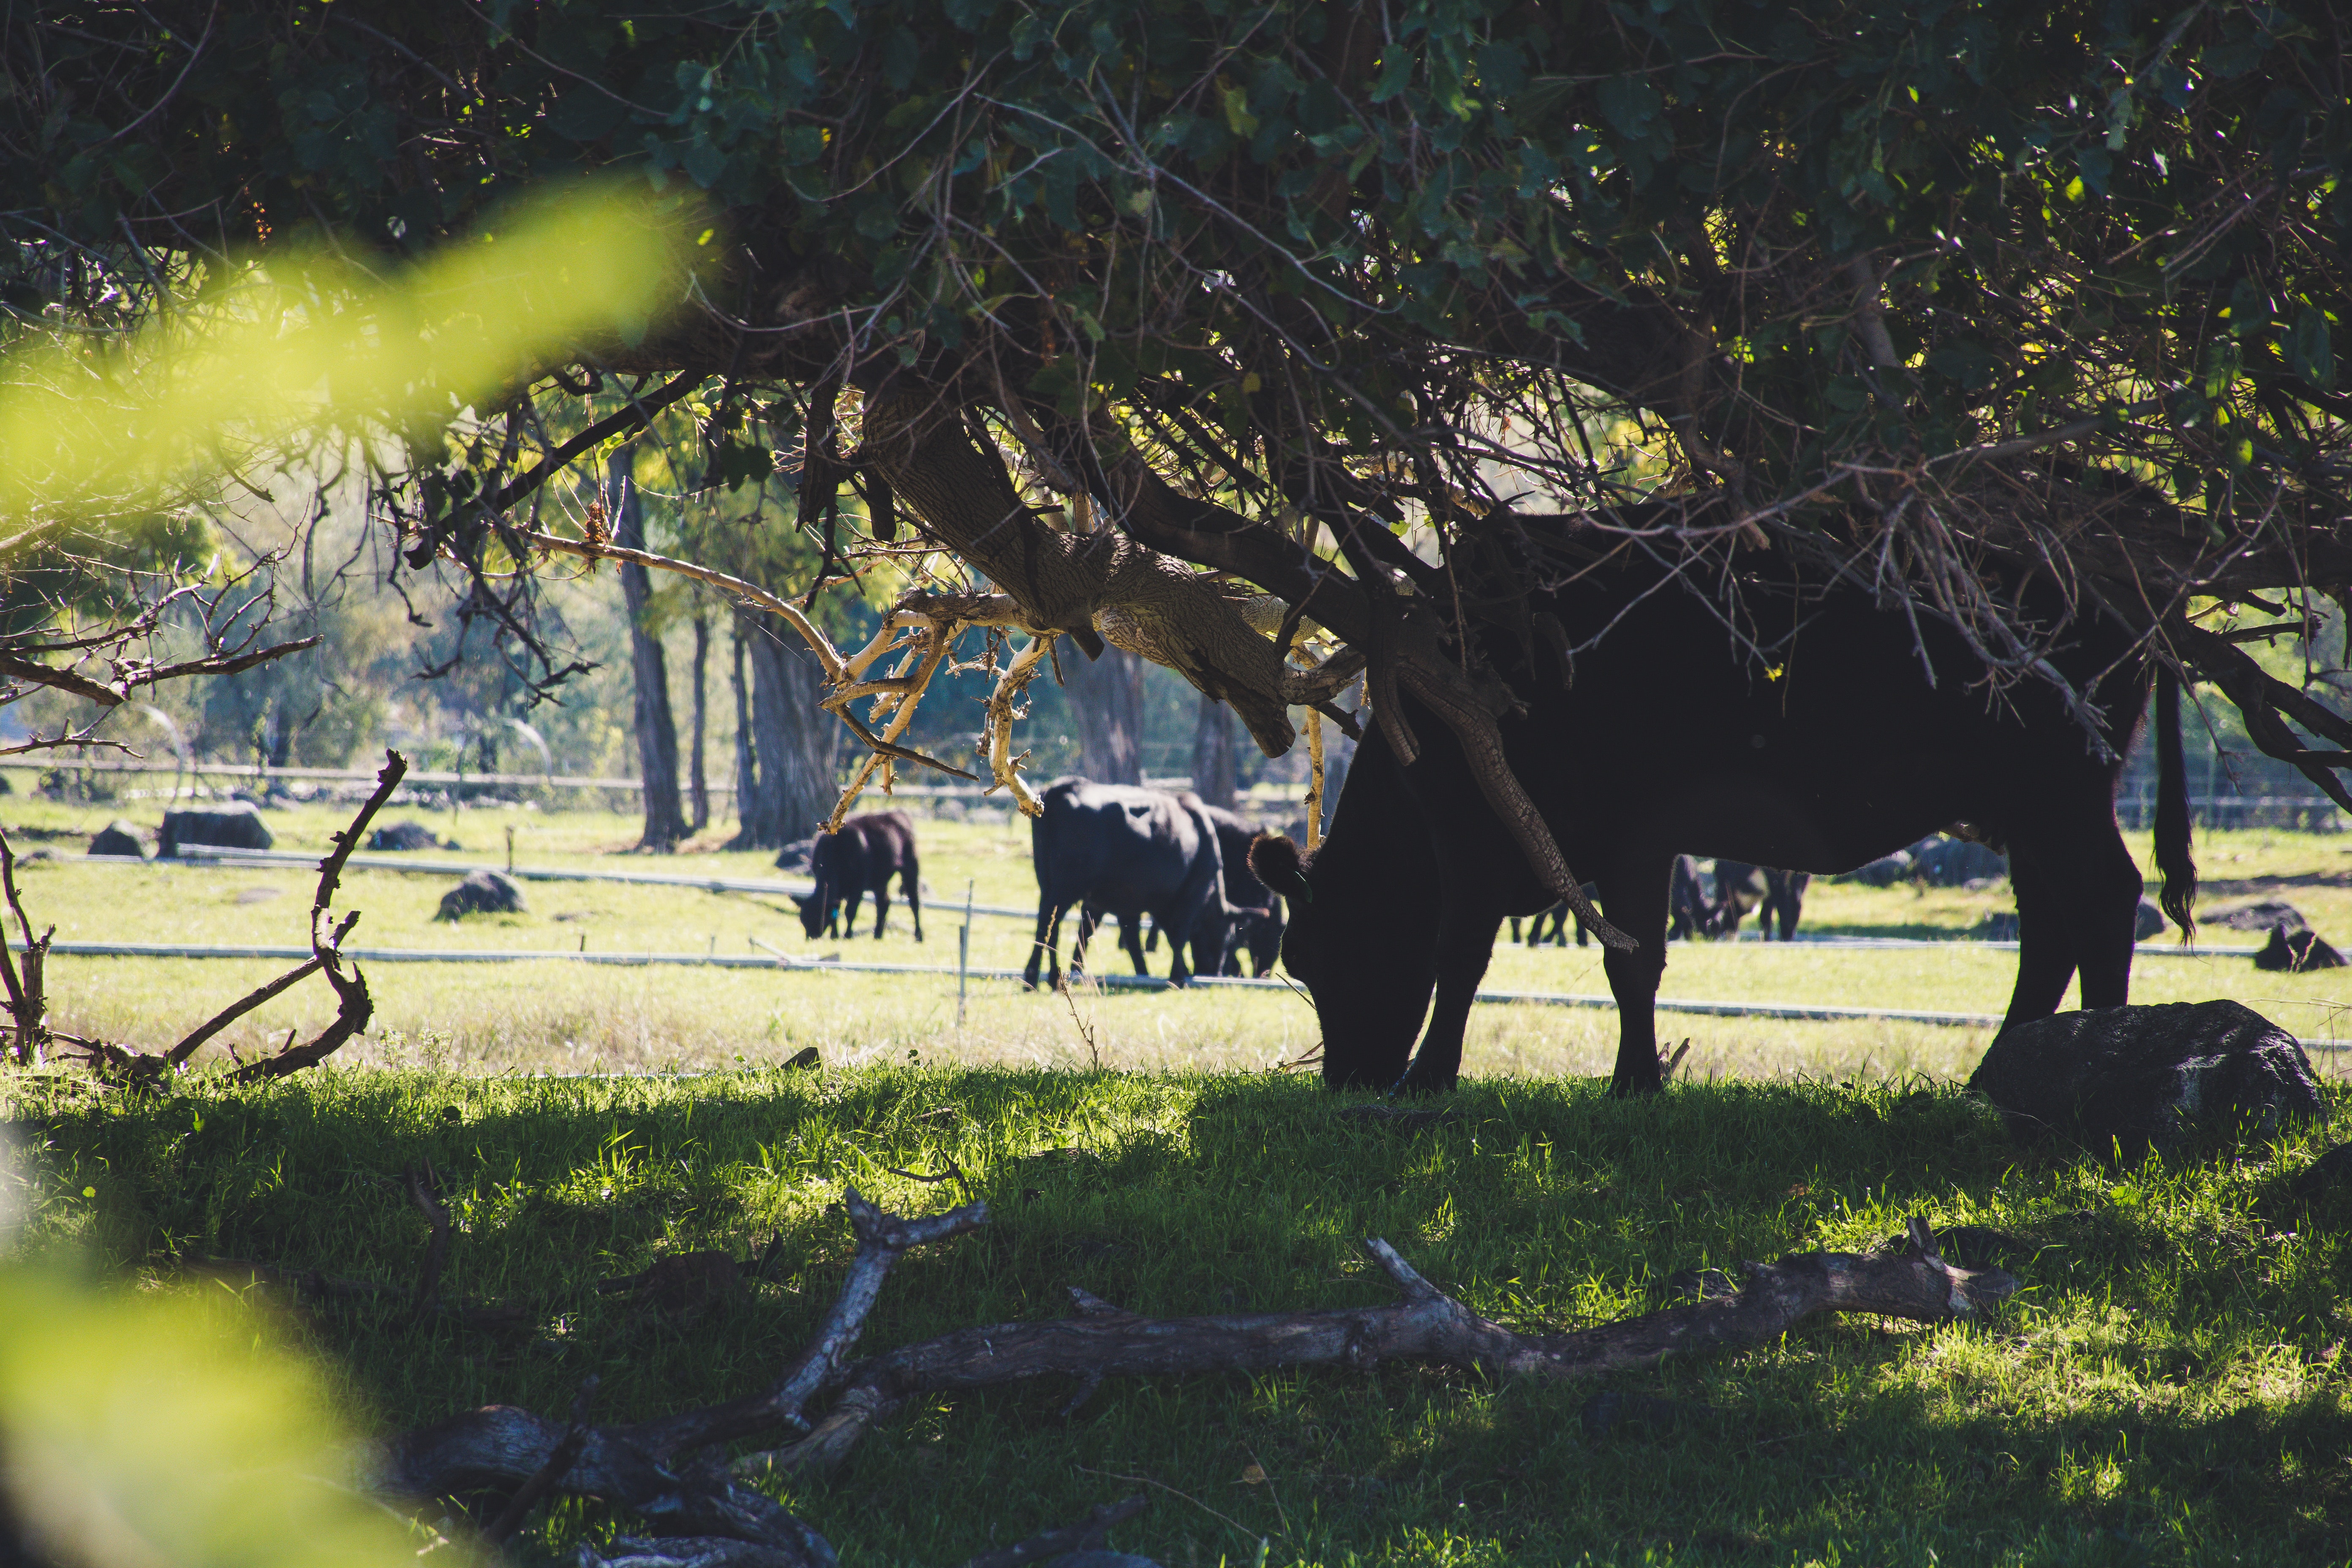
wildlife, tree, grass, pasture, grazing, leaf, branch, bovine, rural area, woody plant, plant, herd, zoo, working animal, landscape, sunlight, national park, meadow, fence, reflection, autumn, grassland